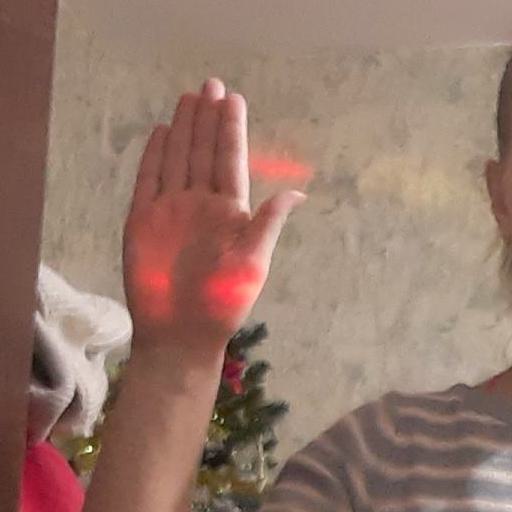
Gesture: stop